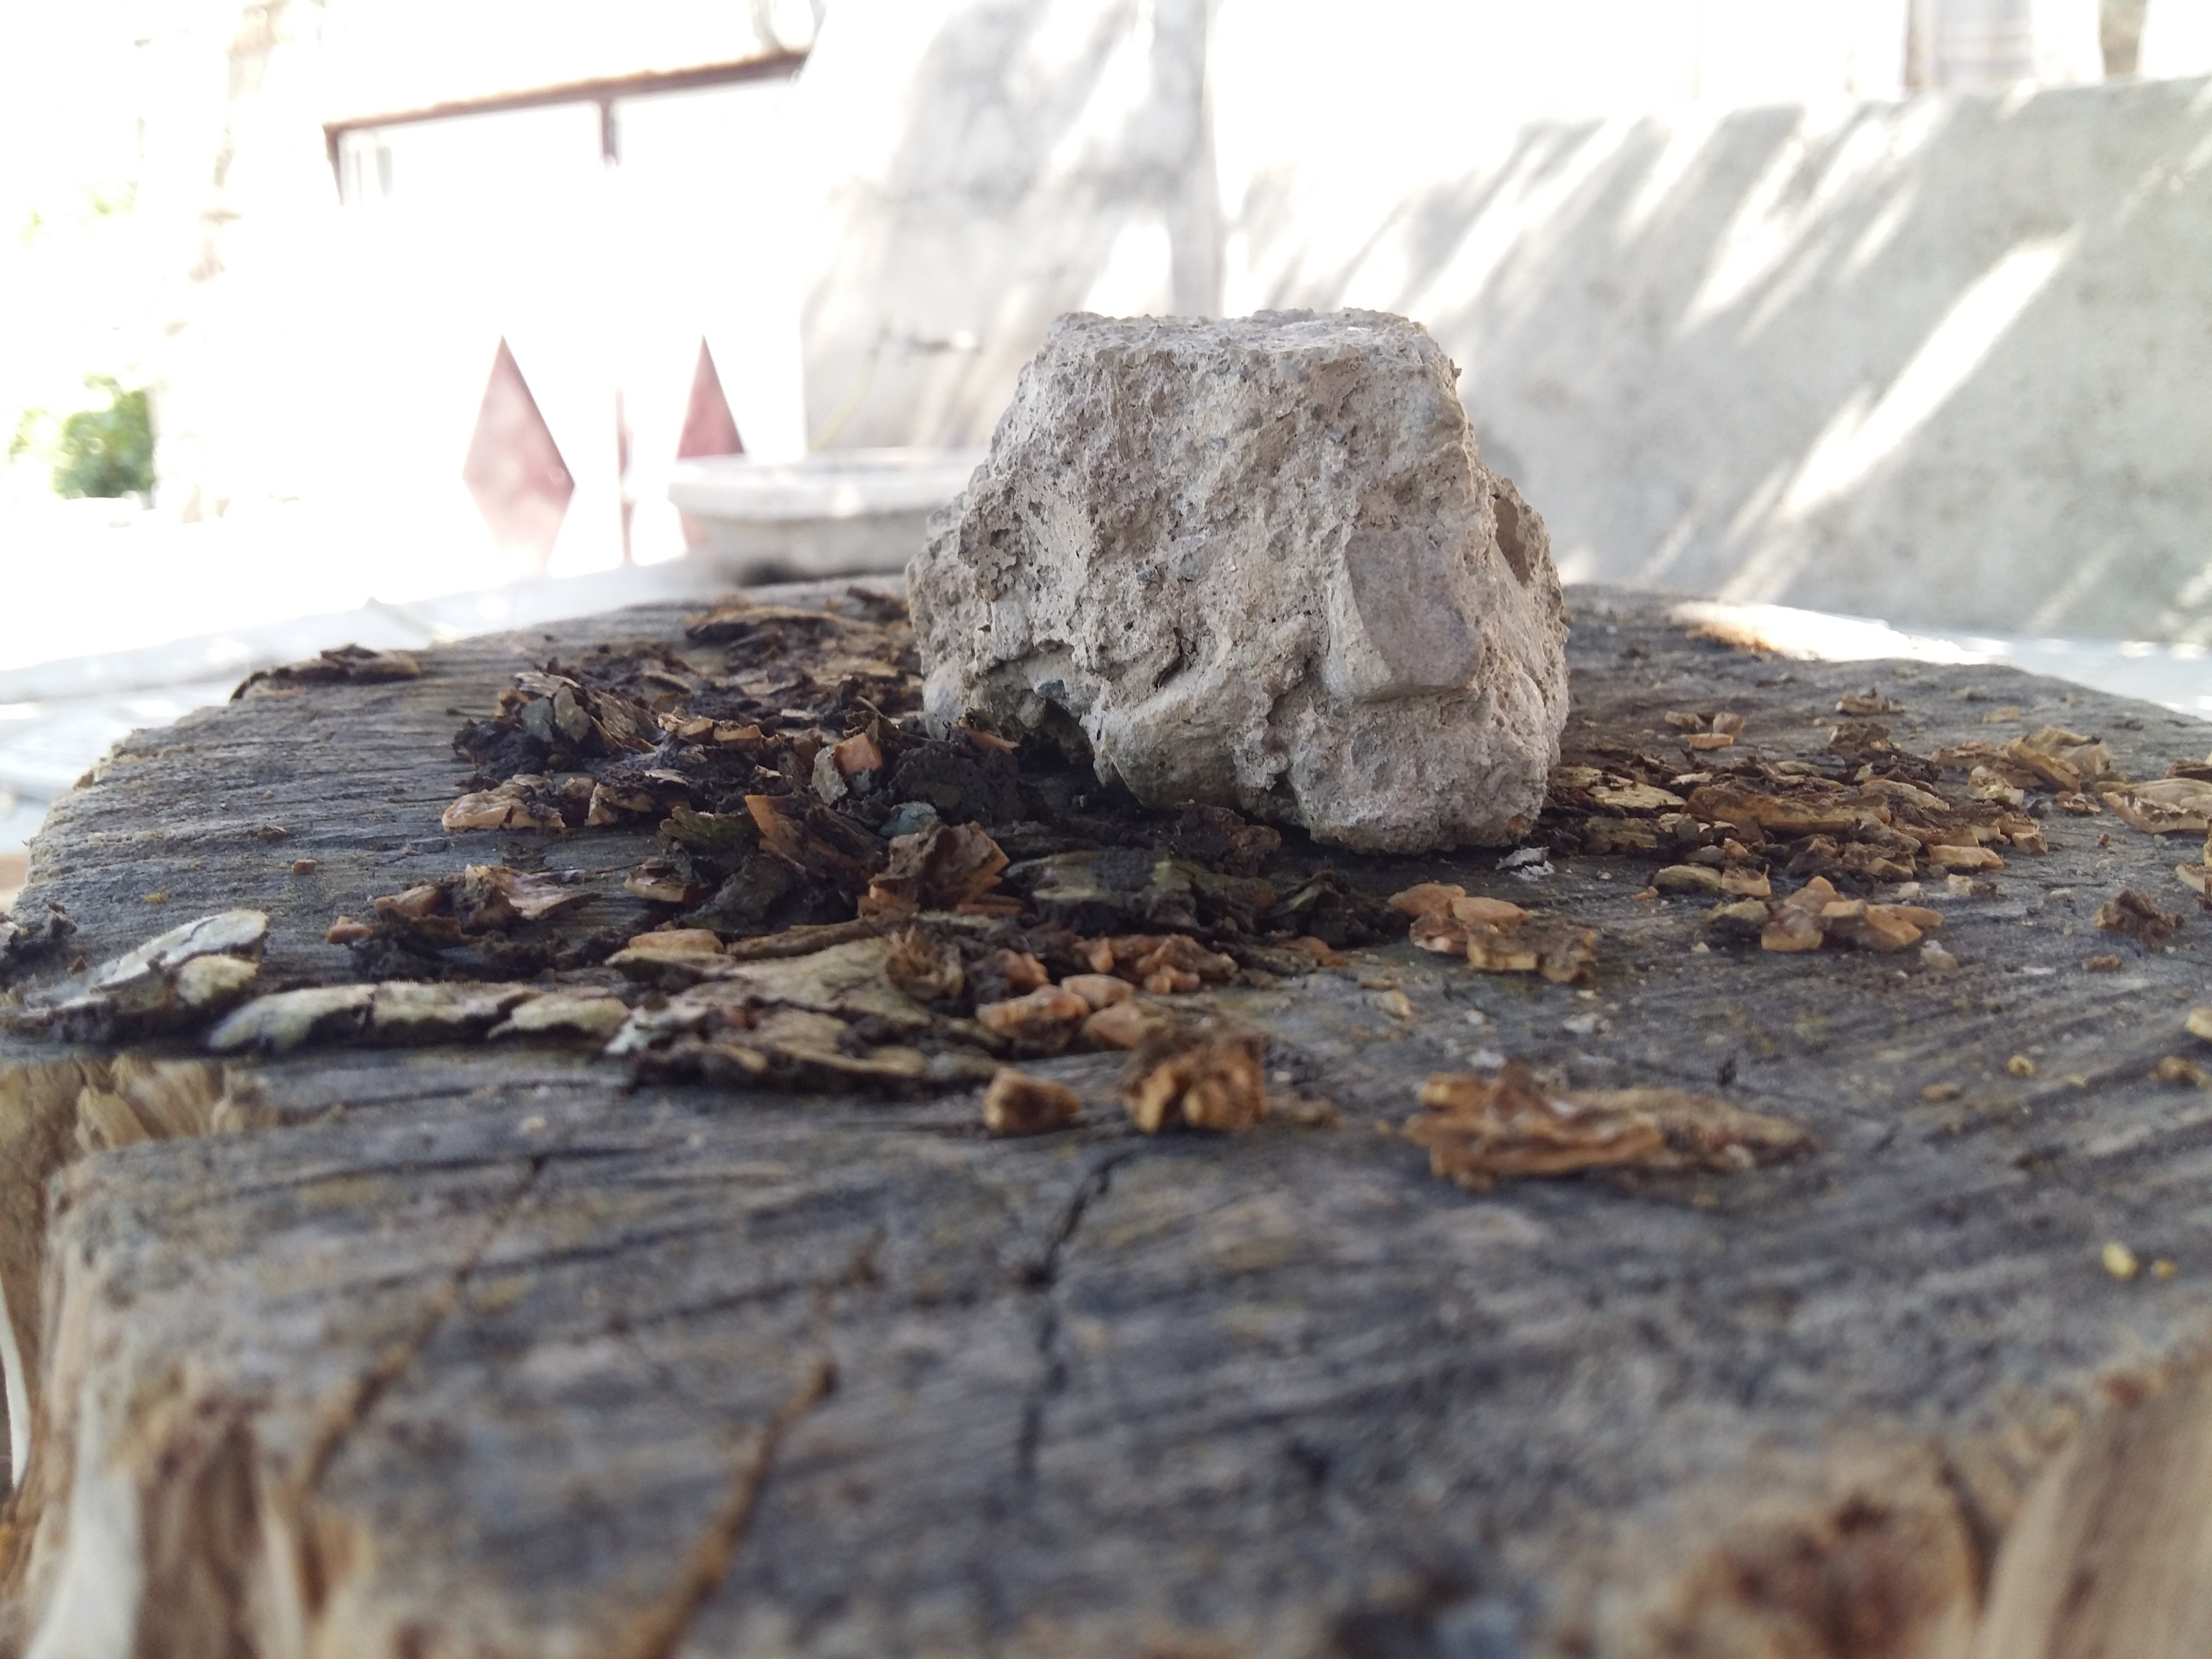
tree, rock, wood, trunk, soil, tree stump